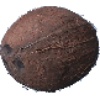
Label: cocos